Paul Hirsch (bibliophile)

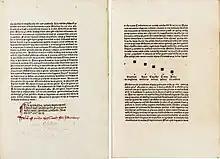
Jean Gerson, "Collectorium super magnificat", 1473

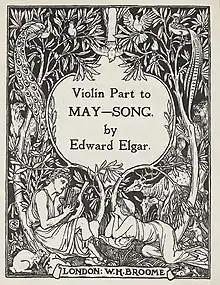
"May-Song" by Edward Elgar, illustrated by Walter Crane, 1901

The library was a valuable resource for musicians, musicologists and students. The visitor register for the years 1923 to 1935 lists many people well known in Frankfurt's musical circles, including Licco Amar, Theodor Wiesengrund Adorno, conductor and music critic Artur Holde, Erich Itor Kahn, pianist Emma Lübbecke-Job, singer Carl Rehfuss, Ludwig Rottenberg, Hermann Scherchen, Mátyás Seiber and Helmut Walcha. The list also records visitors who came from as far away as Tokyo. Other friends in Hirsch's musical circle included Wilhelm Furtwängler, Bruno Walter and Stefan Zweig.